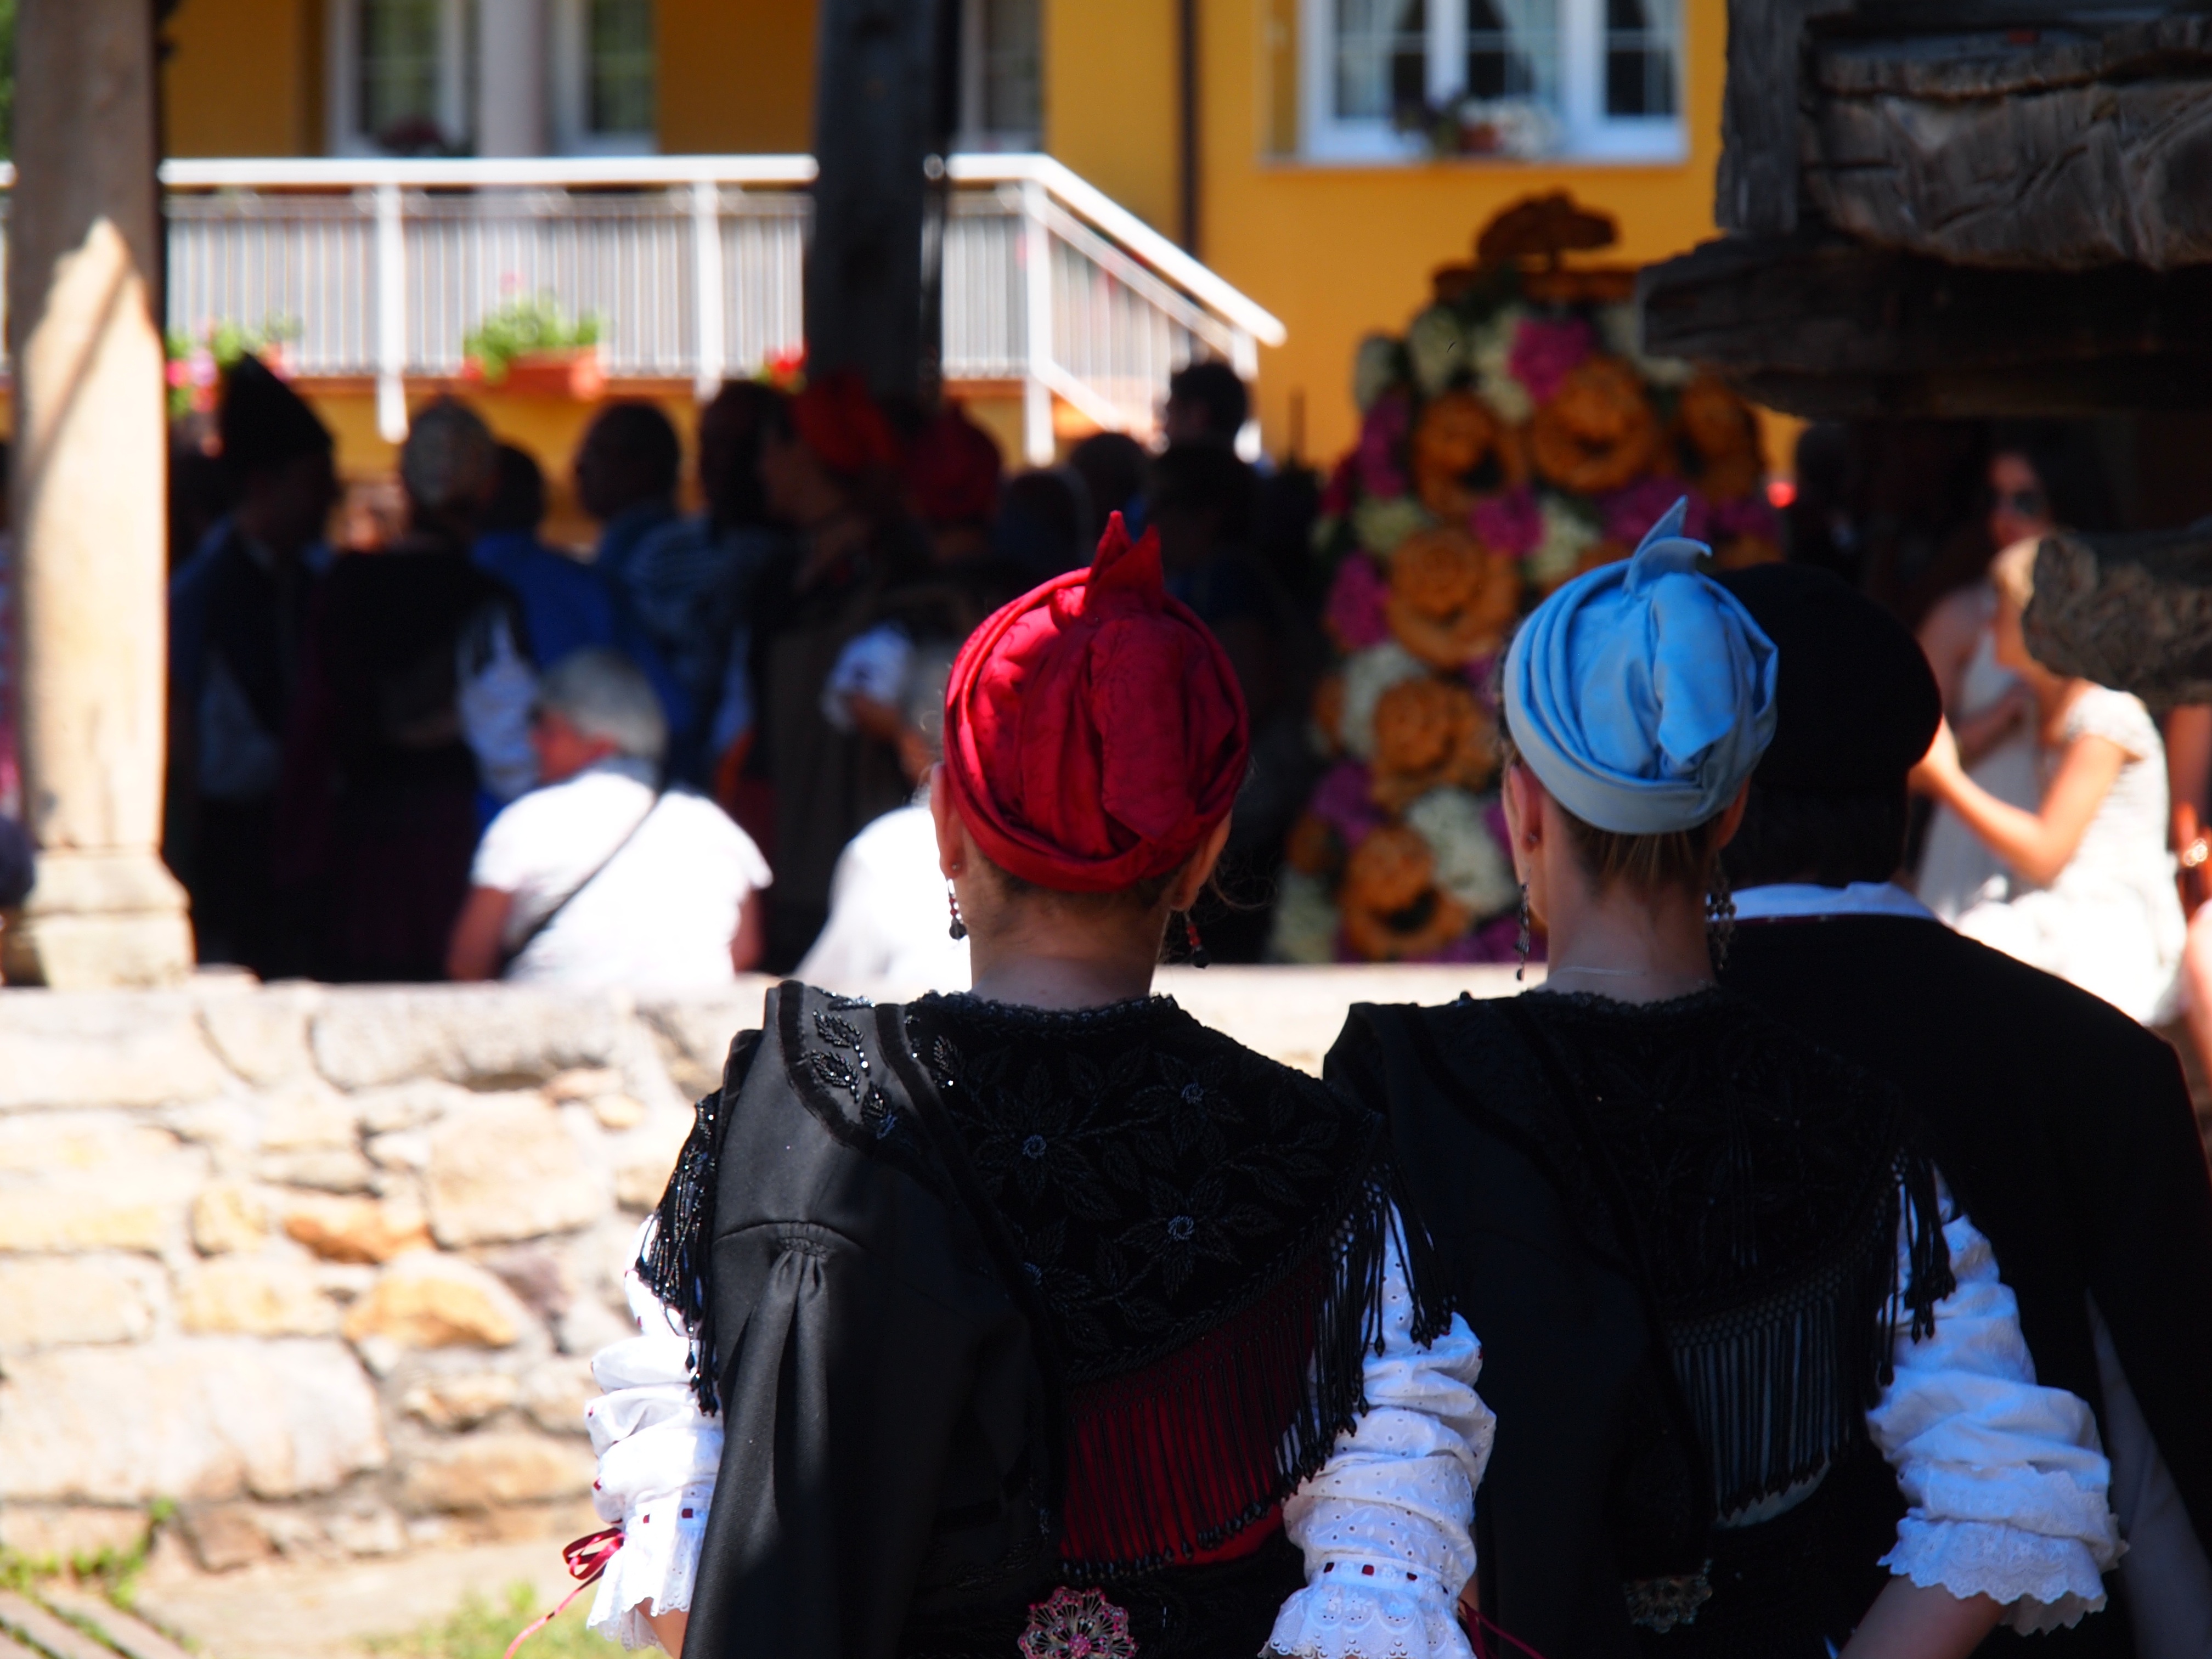
people, crowd, carnival, festival, temple, tradition